Indigenous peoples of Mexico

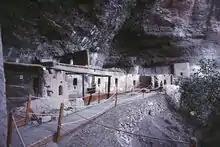

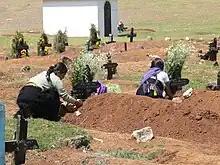

During the early colonial era in central Mexico, Indigenous communities faced the imposition of Spanish rule, which prioritized exploiting their labor over seizing their land. The institution of the "encomienda", a crown grant of the labor of Indigenous communities to conquerors, was a key element of the imposition of Spanish rule. The Spanish crown initially maintained the Indigenous sociopolitical system of local rulers and land tenure, with the Spanish conquest of the Aztec Empire eliminating the superstructure of rule and replacing it with Spanish.